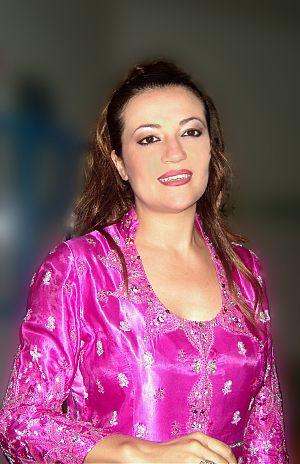
La cantatrice tunisienne Dorsaf Hamdani avant de monter sur la scène du Festival de la médina de Sayada le 21 août 2010.